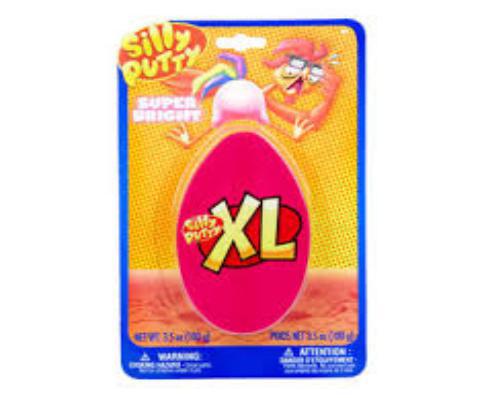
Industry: Leisure